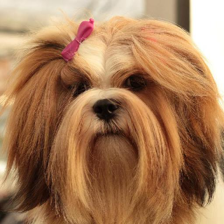
Label: animals